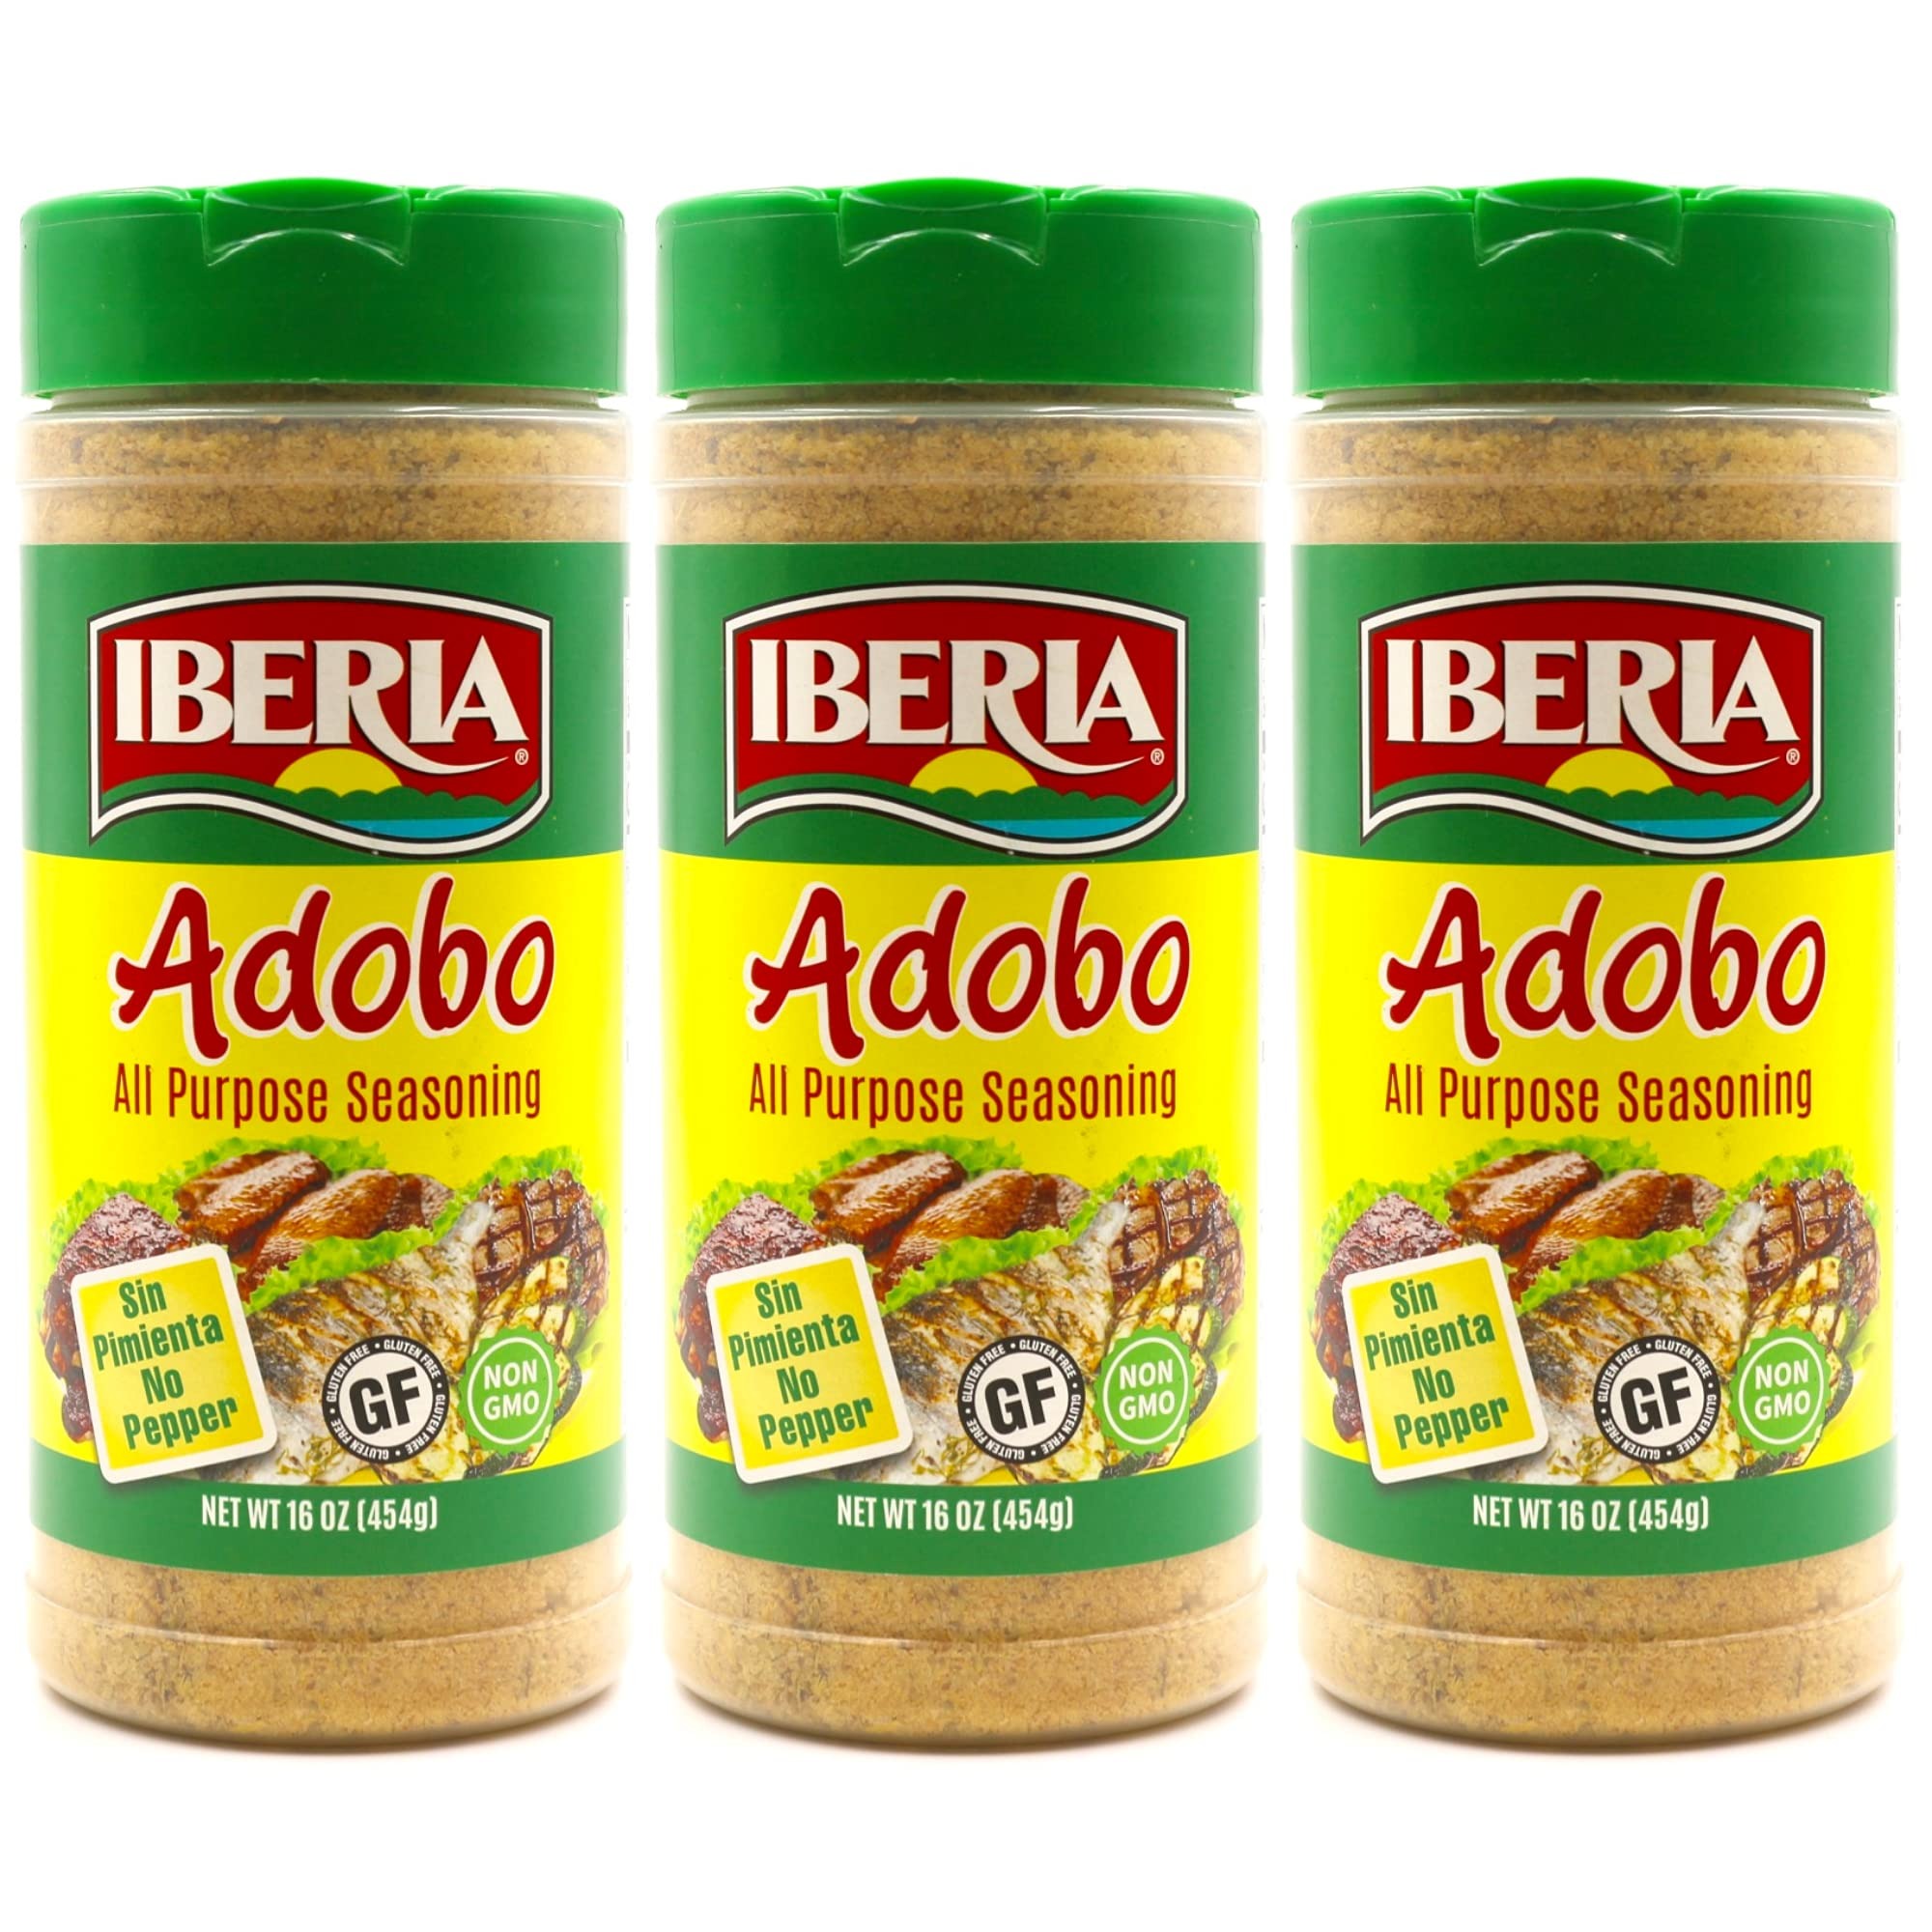
Item Name: Iberia Adobo Without Pepper, 16 oz, (Pack of 3)
Bullet Point 1: CLASSIC ADOBO SEASONING: Iberia Adobo adds super flavor in a flash. Just sprinkle over meats, poultry, seafood and vegetables before cooking.
Bullet Point 2: FLAVORFUL: You can also use it to punch up the taste of sauces and marinades.
Bullet Point 3: CLASSIC BLEND: This classic Latino blend of garlic, oregano, turmeric and salt adds an instant fiesta of flavor to rice, beans, meat and seafood.
Bullet Point 4: ALL IN ONE: Versatile all-purpose, all-in-one Latin seasoning. A simple shake is all it takes!
Bullet Point 5: BULK BUY: 3 x 16 Ounce
Value: 48.0
Unit: Ounce

Price: 14.97